North End Parks

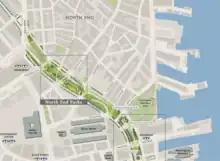
Rose Kennedy Greenway map detail showing location of North End Parks adjacent to Boston's North End.

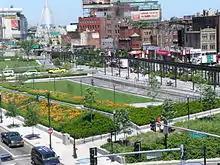
North End Park (2008) with Canal Fountain in background.

The North End Parks are the two northernmost parks on the Rose Kennedy Greenway, built over O'Neill Tunnel in Boston, Massachusetts and adjacent to the neighborhood known as the North End. Two landscape architecture firms (Boston's Crosby, Schlessinger, Smallridge and Seattle's Gustafson Guthrie Nichol) designed the North End Parks.